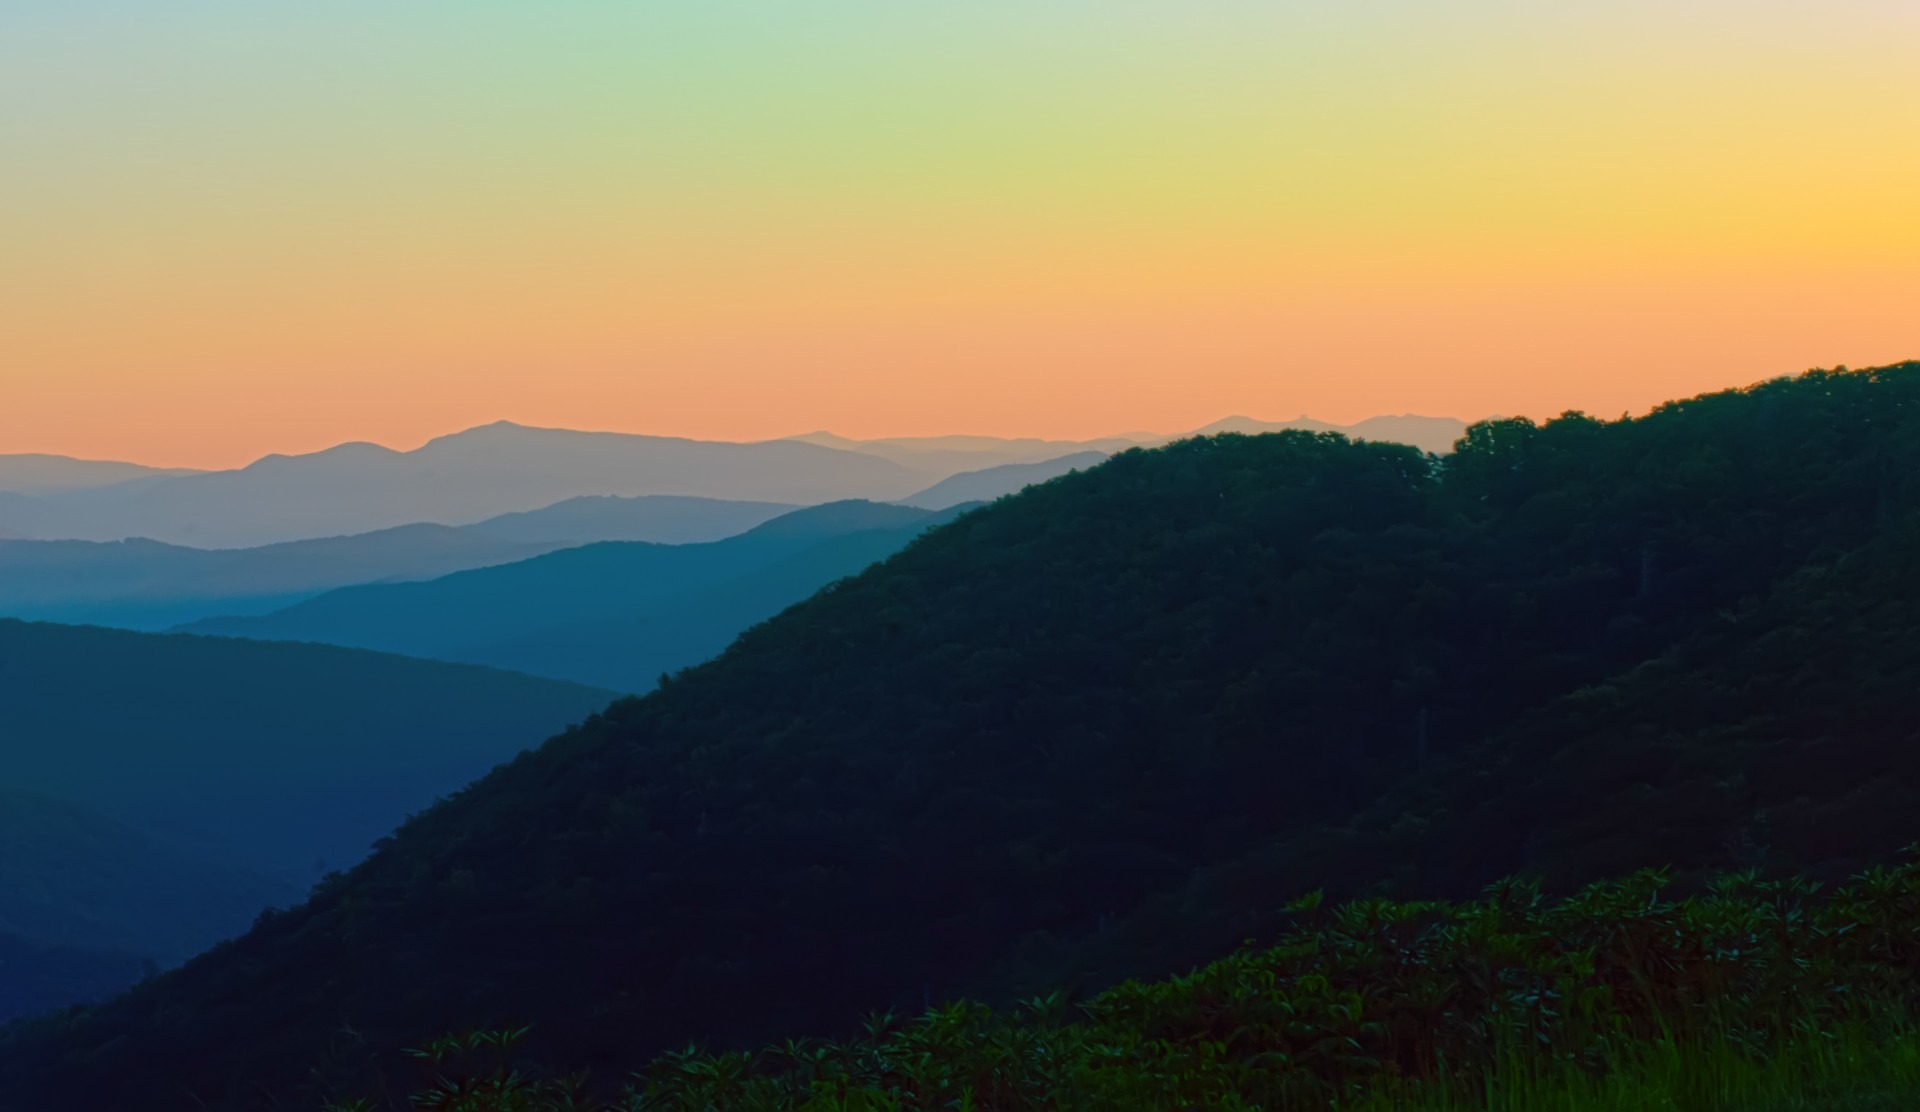
nature, horizon, wilderness, mountain, fog, sunrise, sunset, morning, hill, dawn, valley, mountain range, foggy, dusk, evening, distance, america, glow, blue, ridge, plain, clear sky, mountains, grassland, plateau, layers, depth, ecosystem, blue hour, landform, great smoky mountains, breathtaking, blue ridge mountains, blue ridge parkway, appalachia, appalachians, gsmnp, geographical feature, atmospheric phenomenon, mountainous landforms